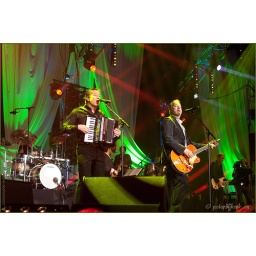
TV registratie van de Top 2000 in Concert - editie 2009Heineken Music Hall AmsterdamRadio 2 en Ned. 3 - NPS